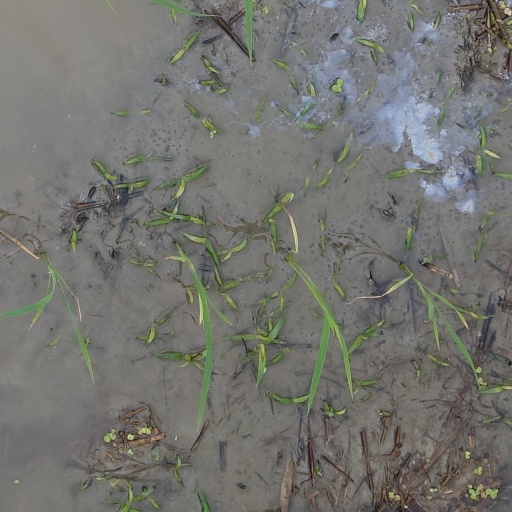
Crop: rice